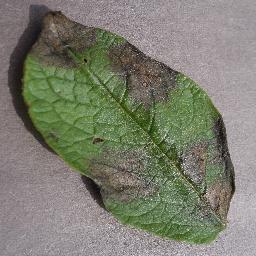
Label: Potato___Late_blight